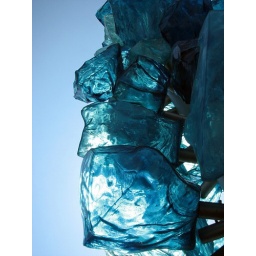
One of the two towers on the bridge leading over to Tacoma's Museum of Glass.